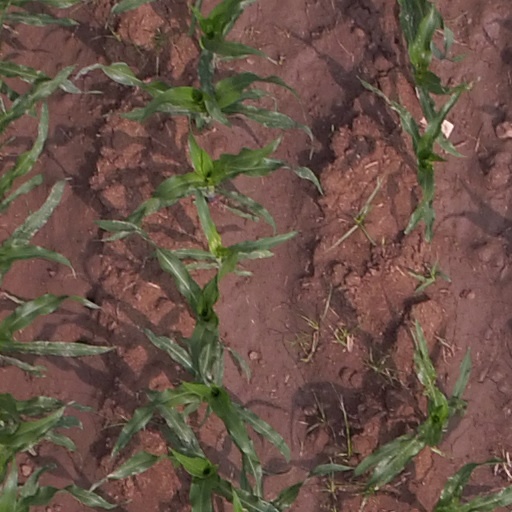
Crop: maize; corn